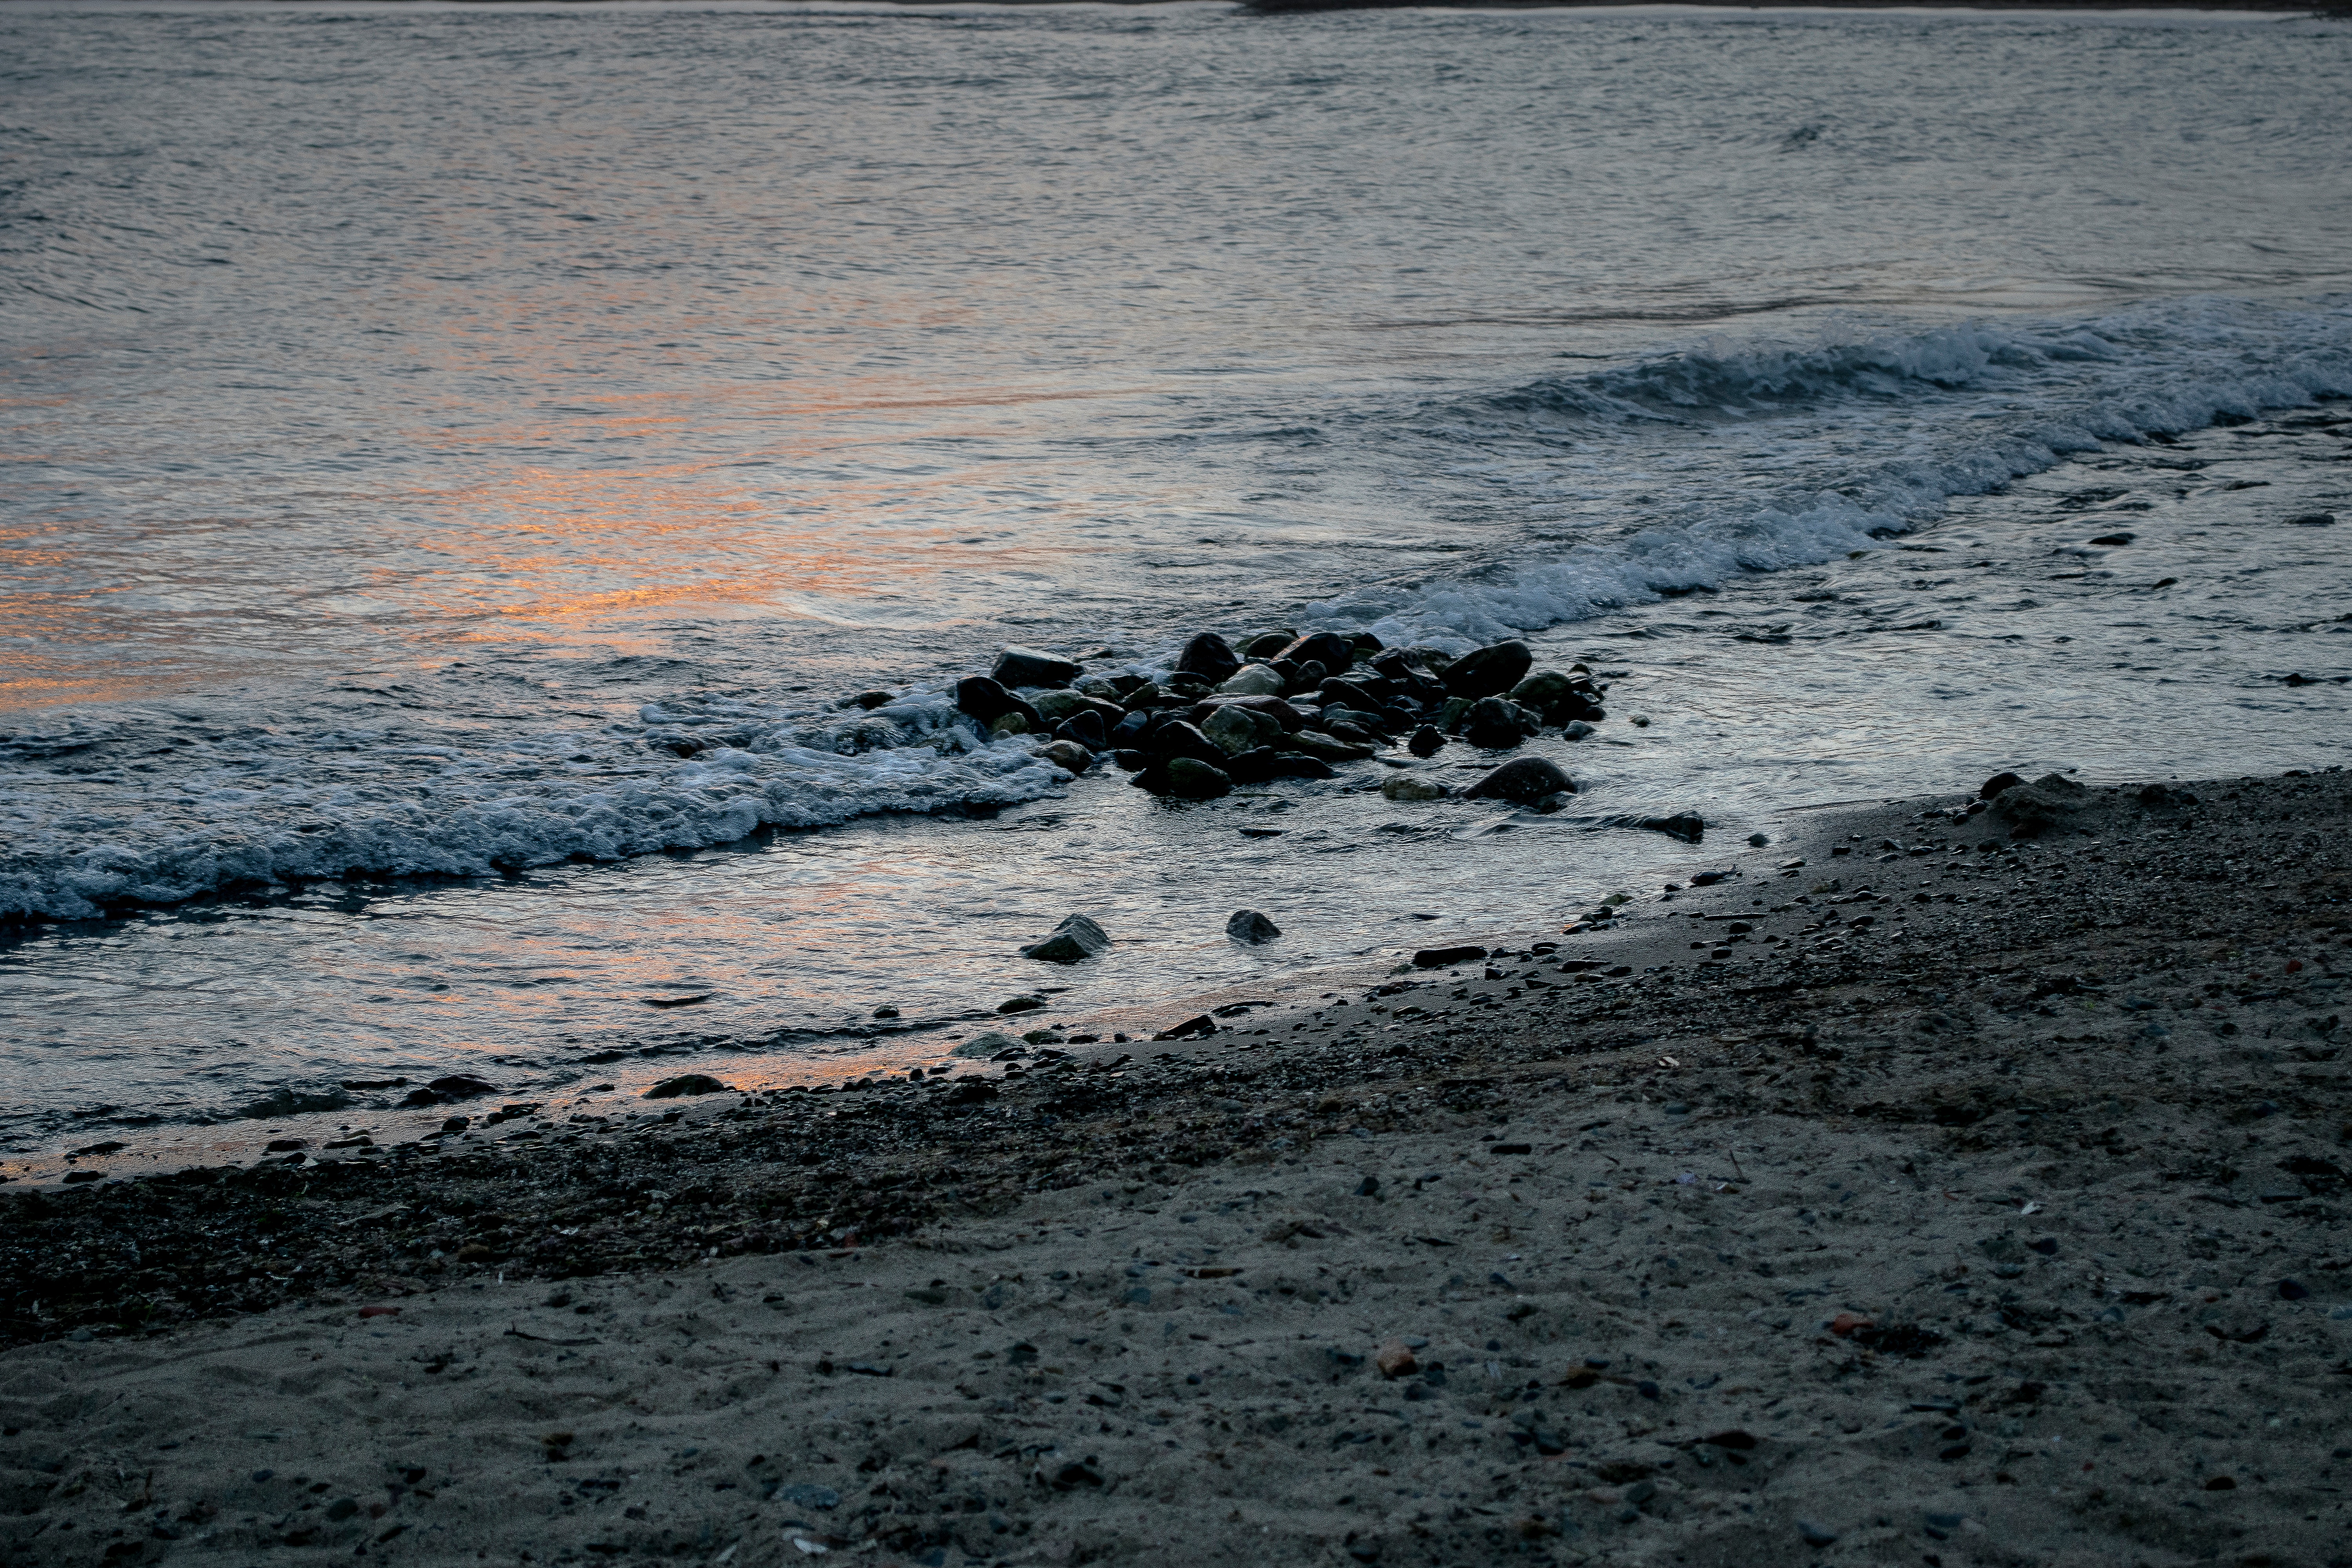
beach, sea, coast, water, sand, rock, ocean, horizon, cloud, sky, sunrise, sunset, sunlight, morning, shore, wave, dusk, evening, reflection, material, body of water, mudflat, wind wave